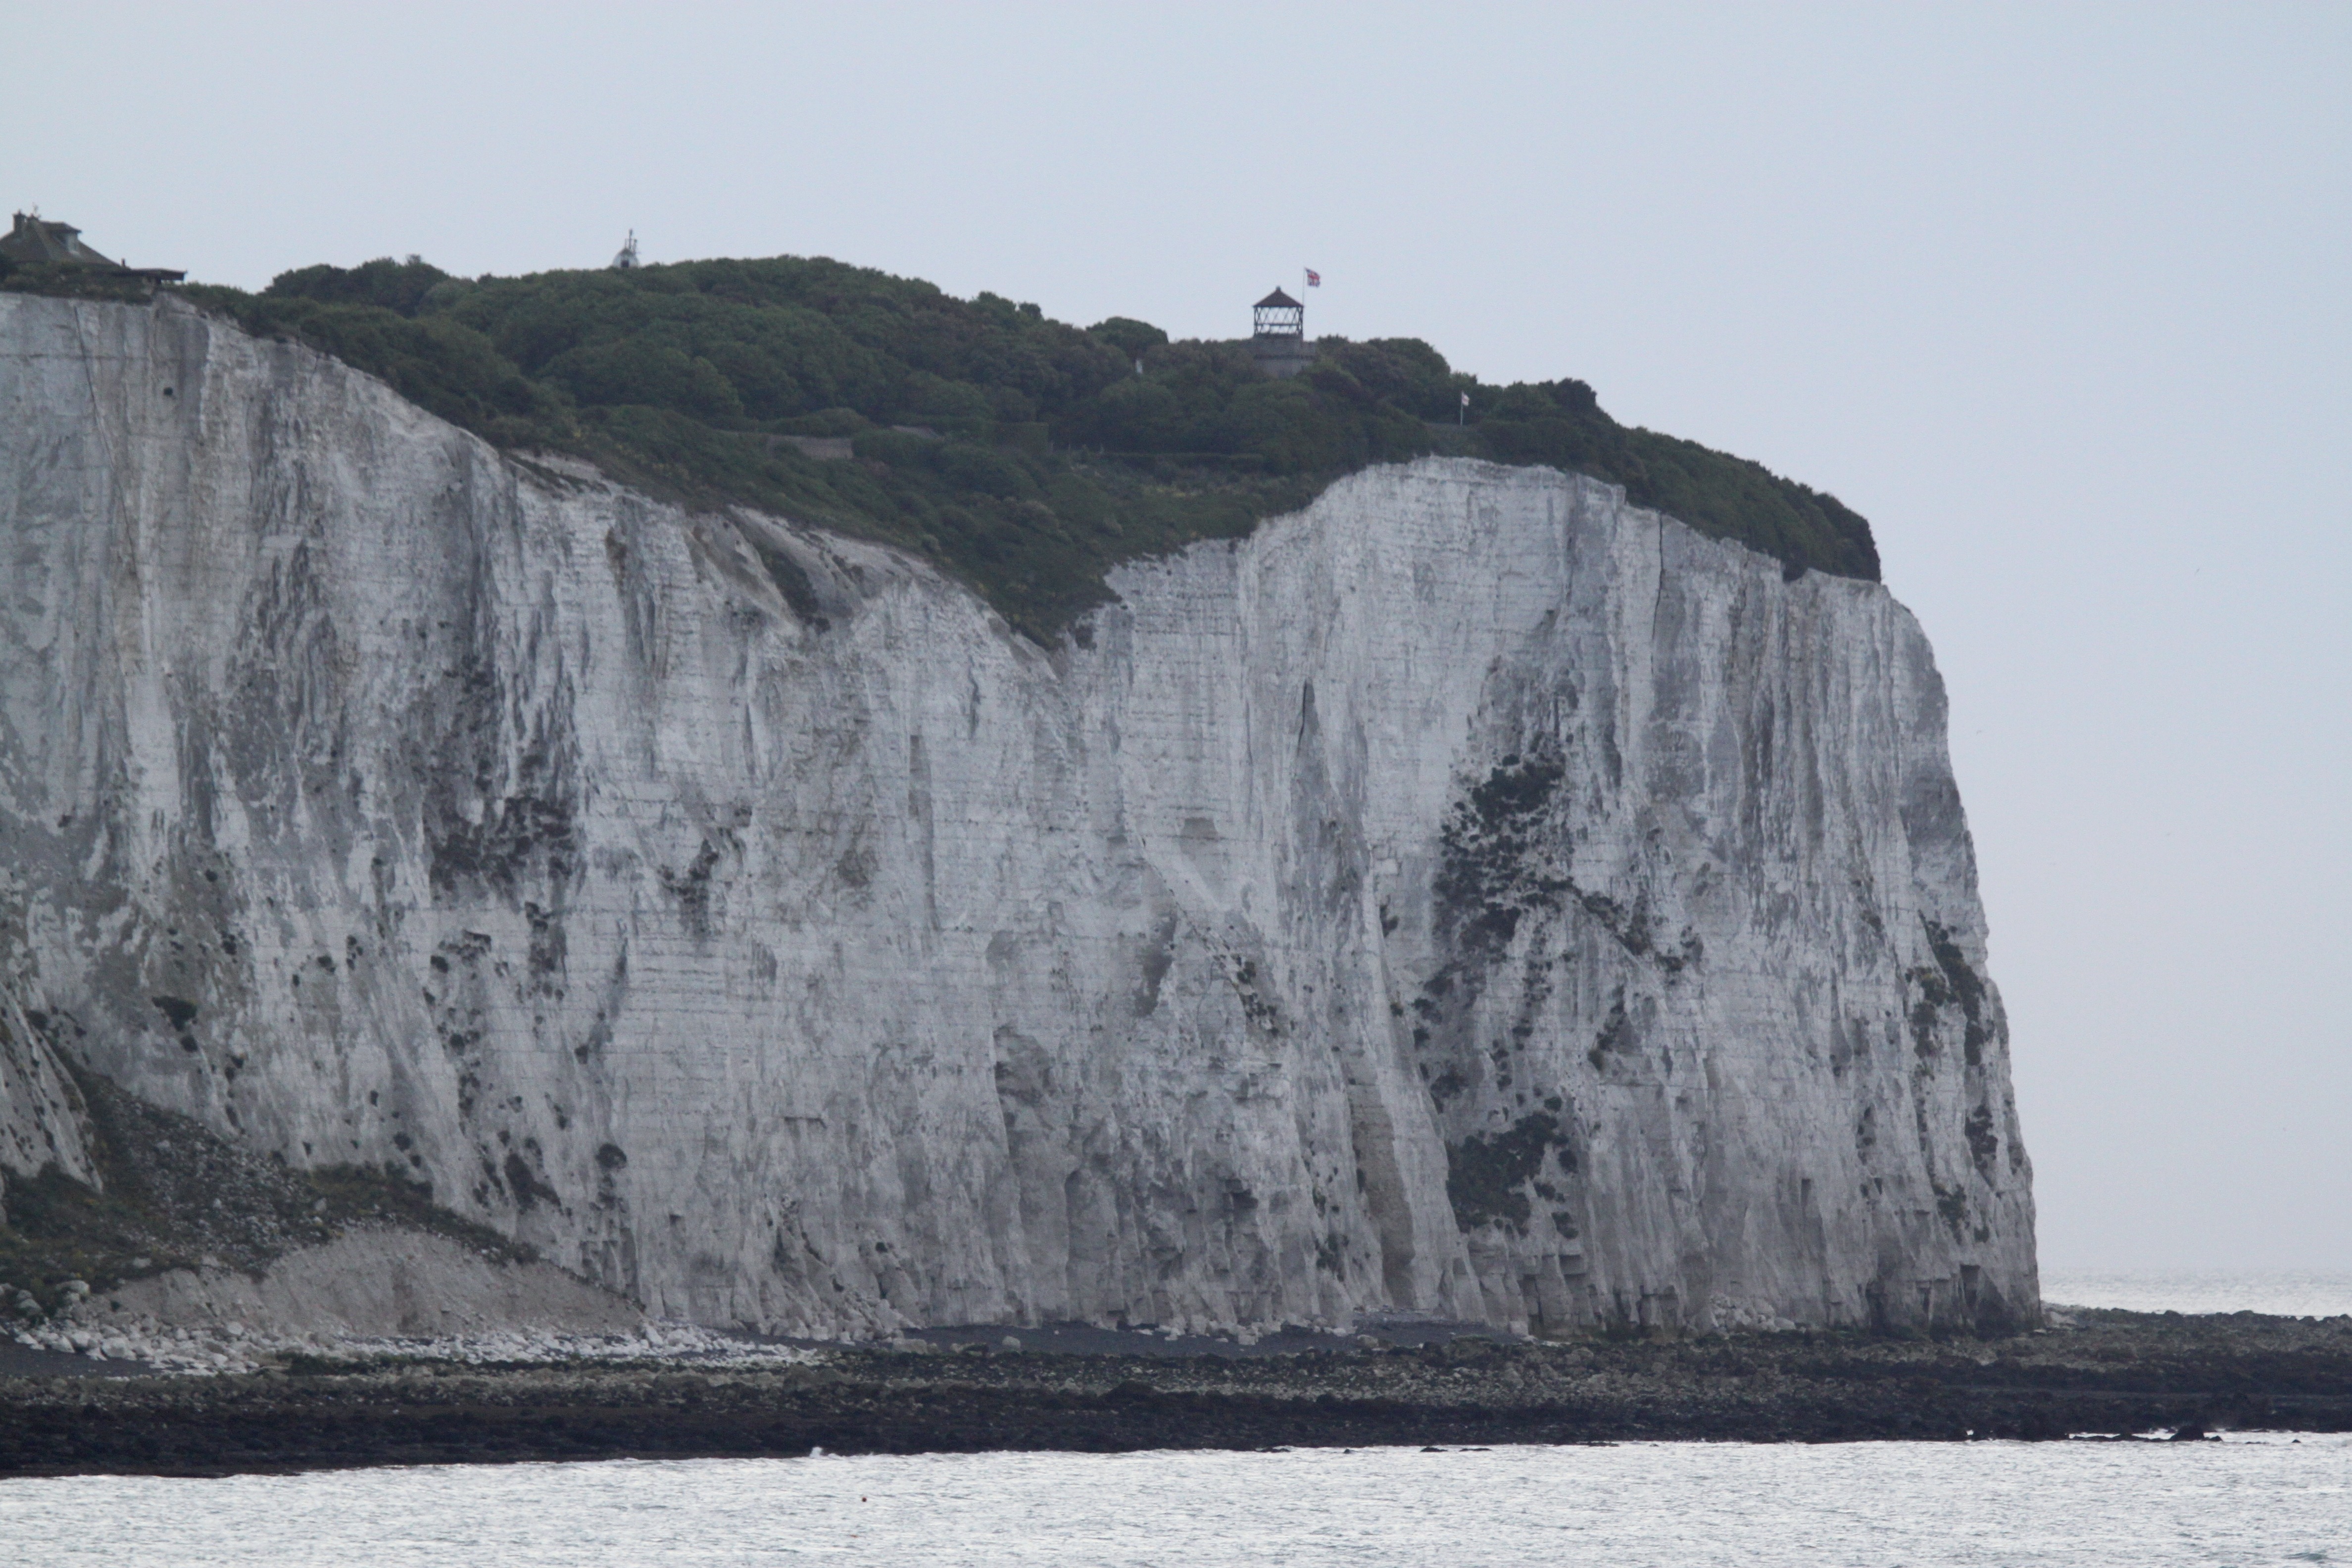
landscape, sea, coast, water, nature, path, rock, ocean, sky, formation, cliff, bay, fjord, stack, terrain, england, geology, cliffs, away, dover, cape, white cliffs, united kingdom, coastal path, landform, geographical feature, glacial landform, port dover